Hilton Addis

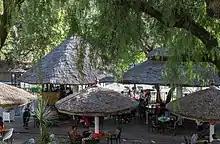
Outdoor dining at Hilton Addis

According to manager Hilton's Fisseha Asres, the hotel frequently met with shortcomings of infrastructure, "the renovations were the major reason for the hotel being downgraded, among other factors." Other developers in the country also viewed the management contract with Hilton Worldwide, such as Samuel Tafesse's Sunshine Group for its property in Hawassa and Tsemex Hotels & Business PLC of Rezene Ayalew, for a property in Addis Ababa. Currently, Sunshine Group is working to develop Hilton Hawassa after it signed a management deal with Hilton Worldwide two years ago. After signing agreement, Hilton Worldwide requested permission to the Ethiopian government to open brand in Addis Ababa, Hawassa and Bahir Dar, the former was opened in 2020.